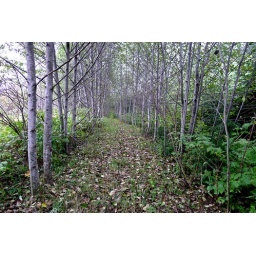
Pleasant tree lined road near Taylor Mountain summit